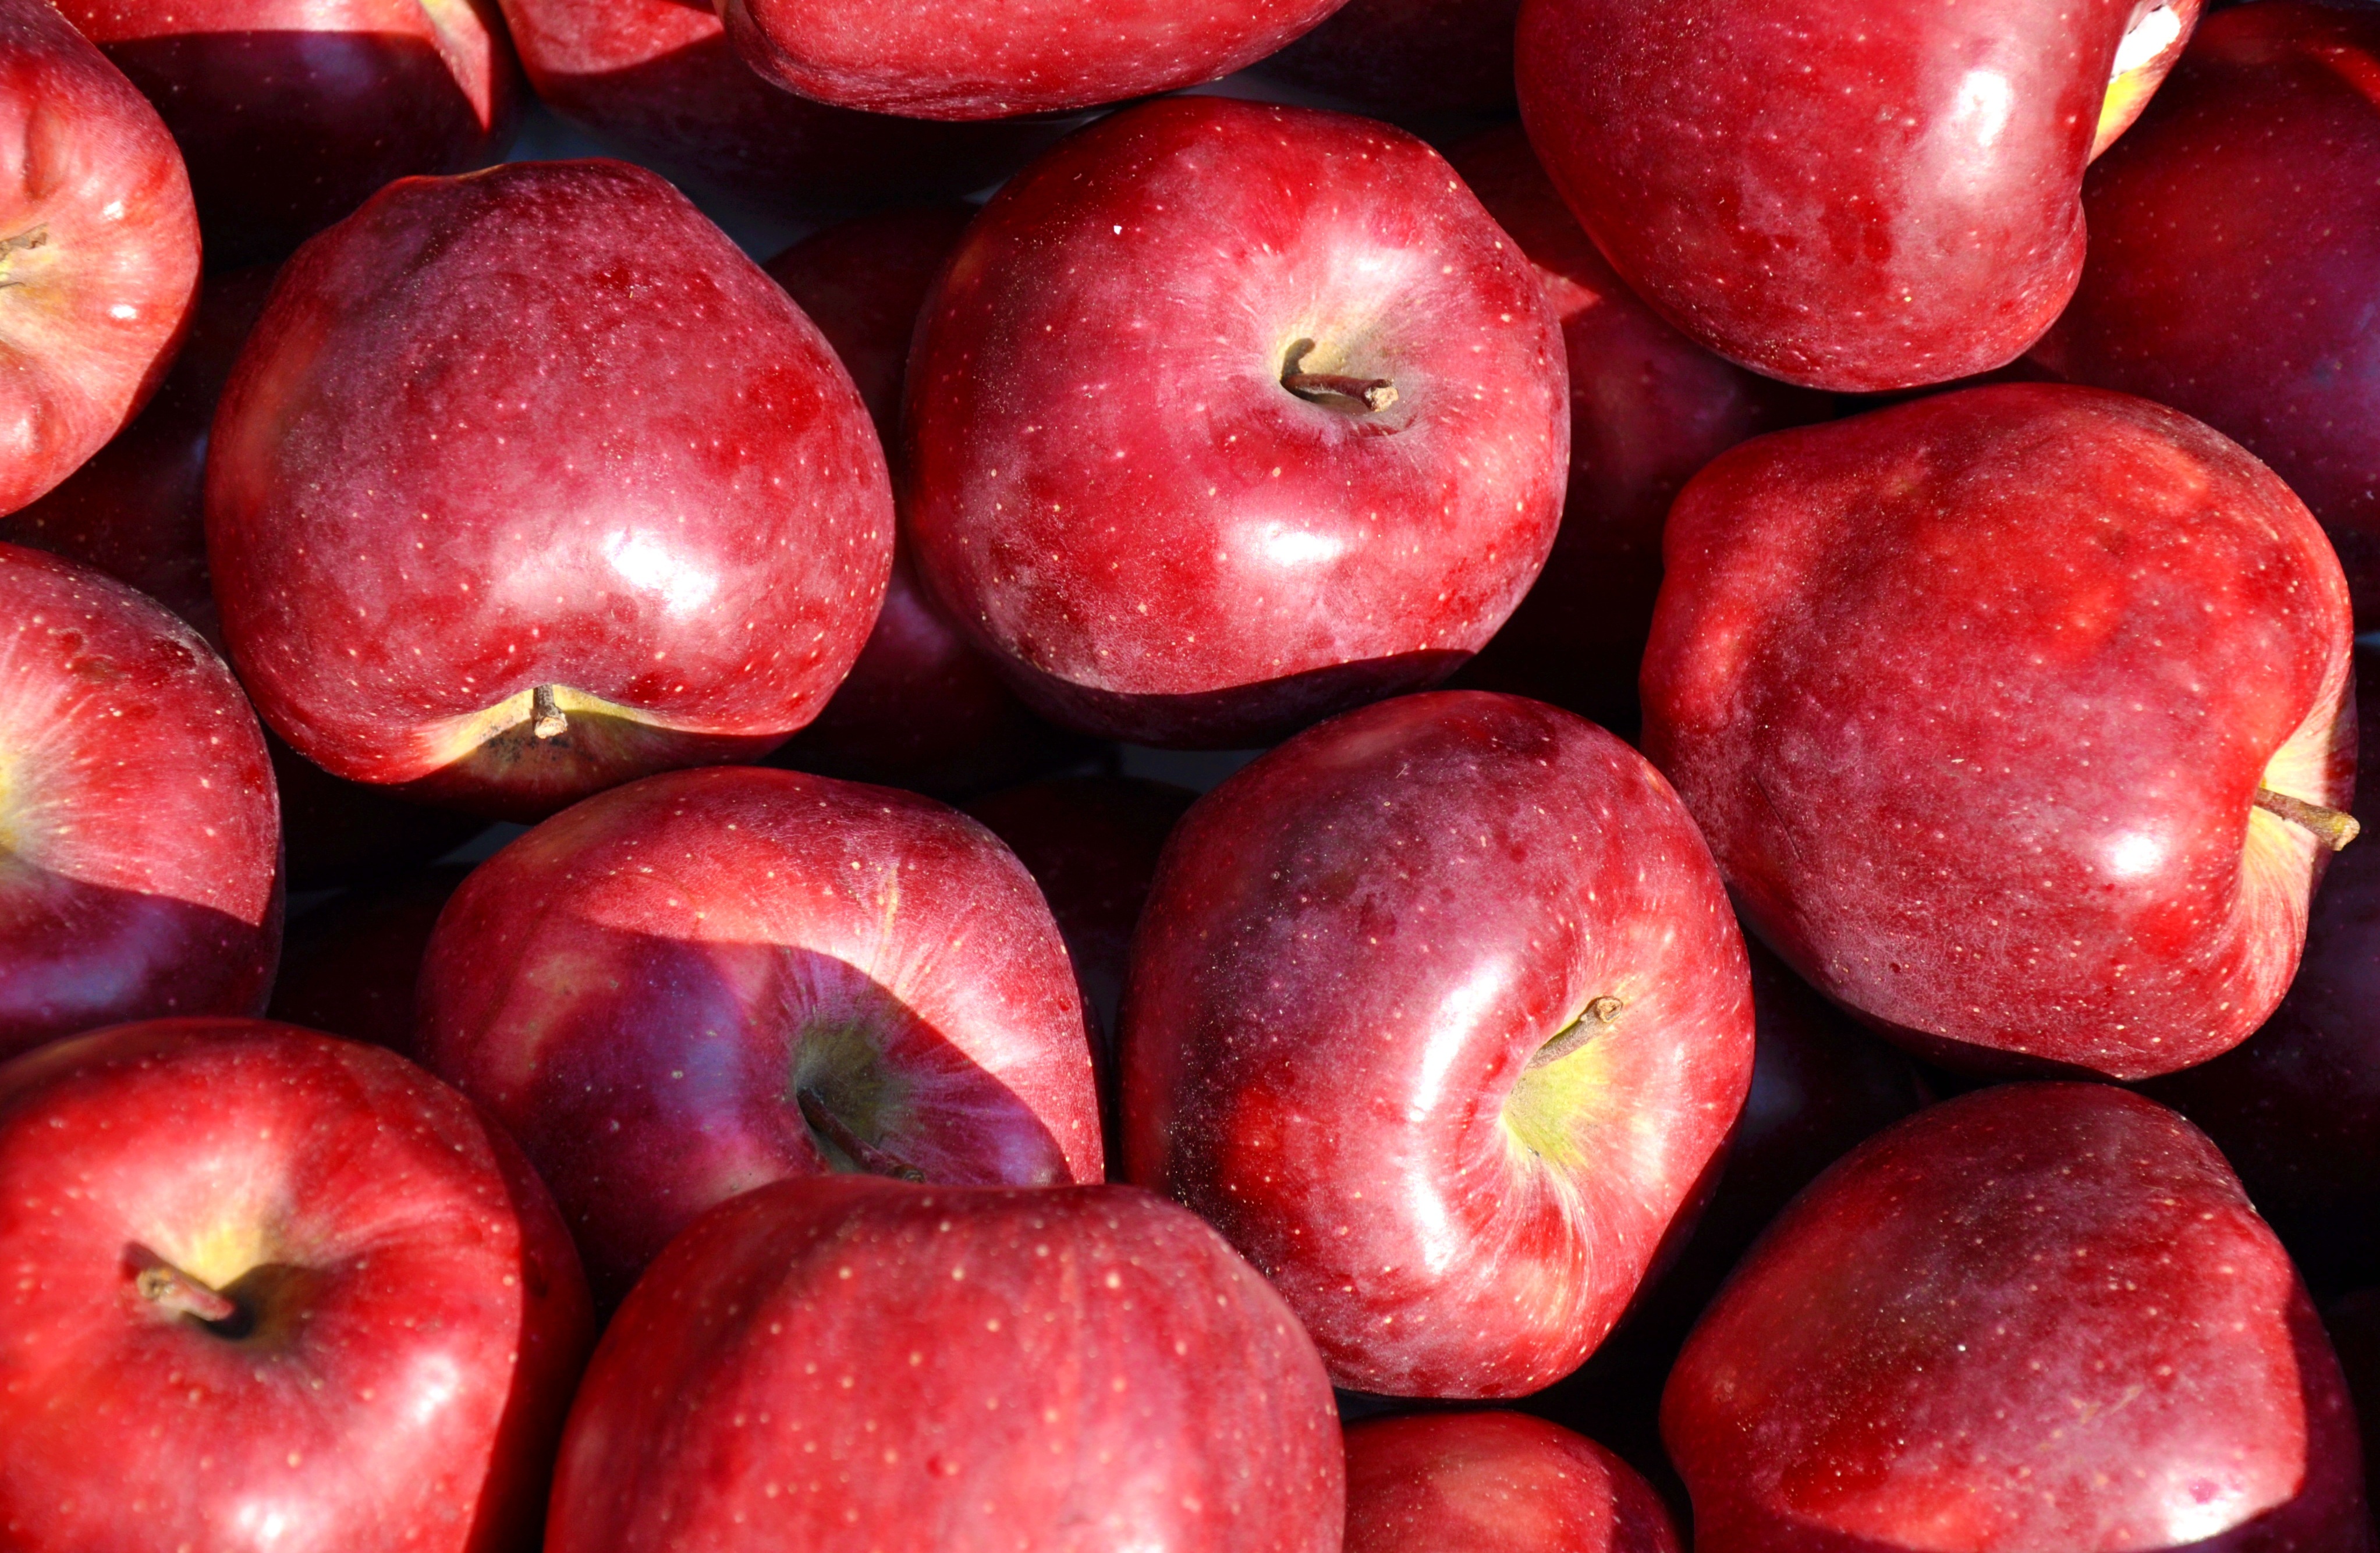
apple, plant, fruit, food, produce, flowering plant, rose family, nectarine, land plant, rose order, pluot